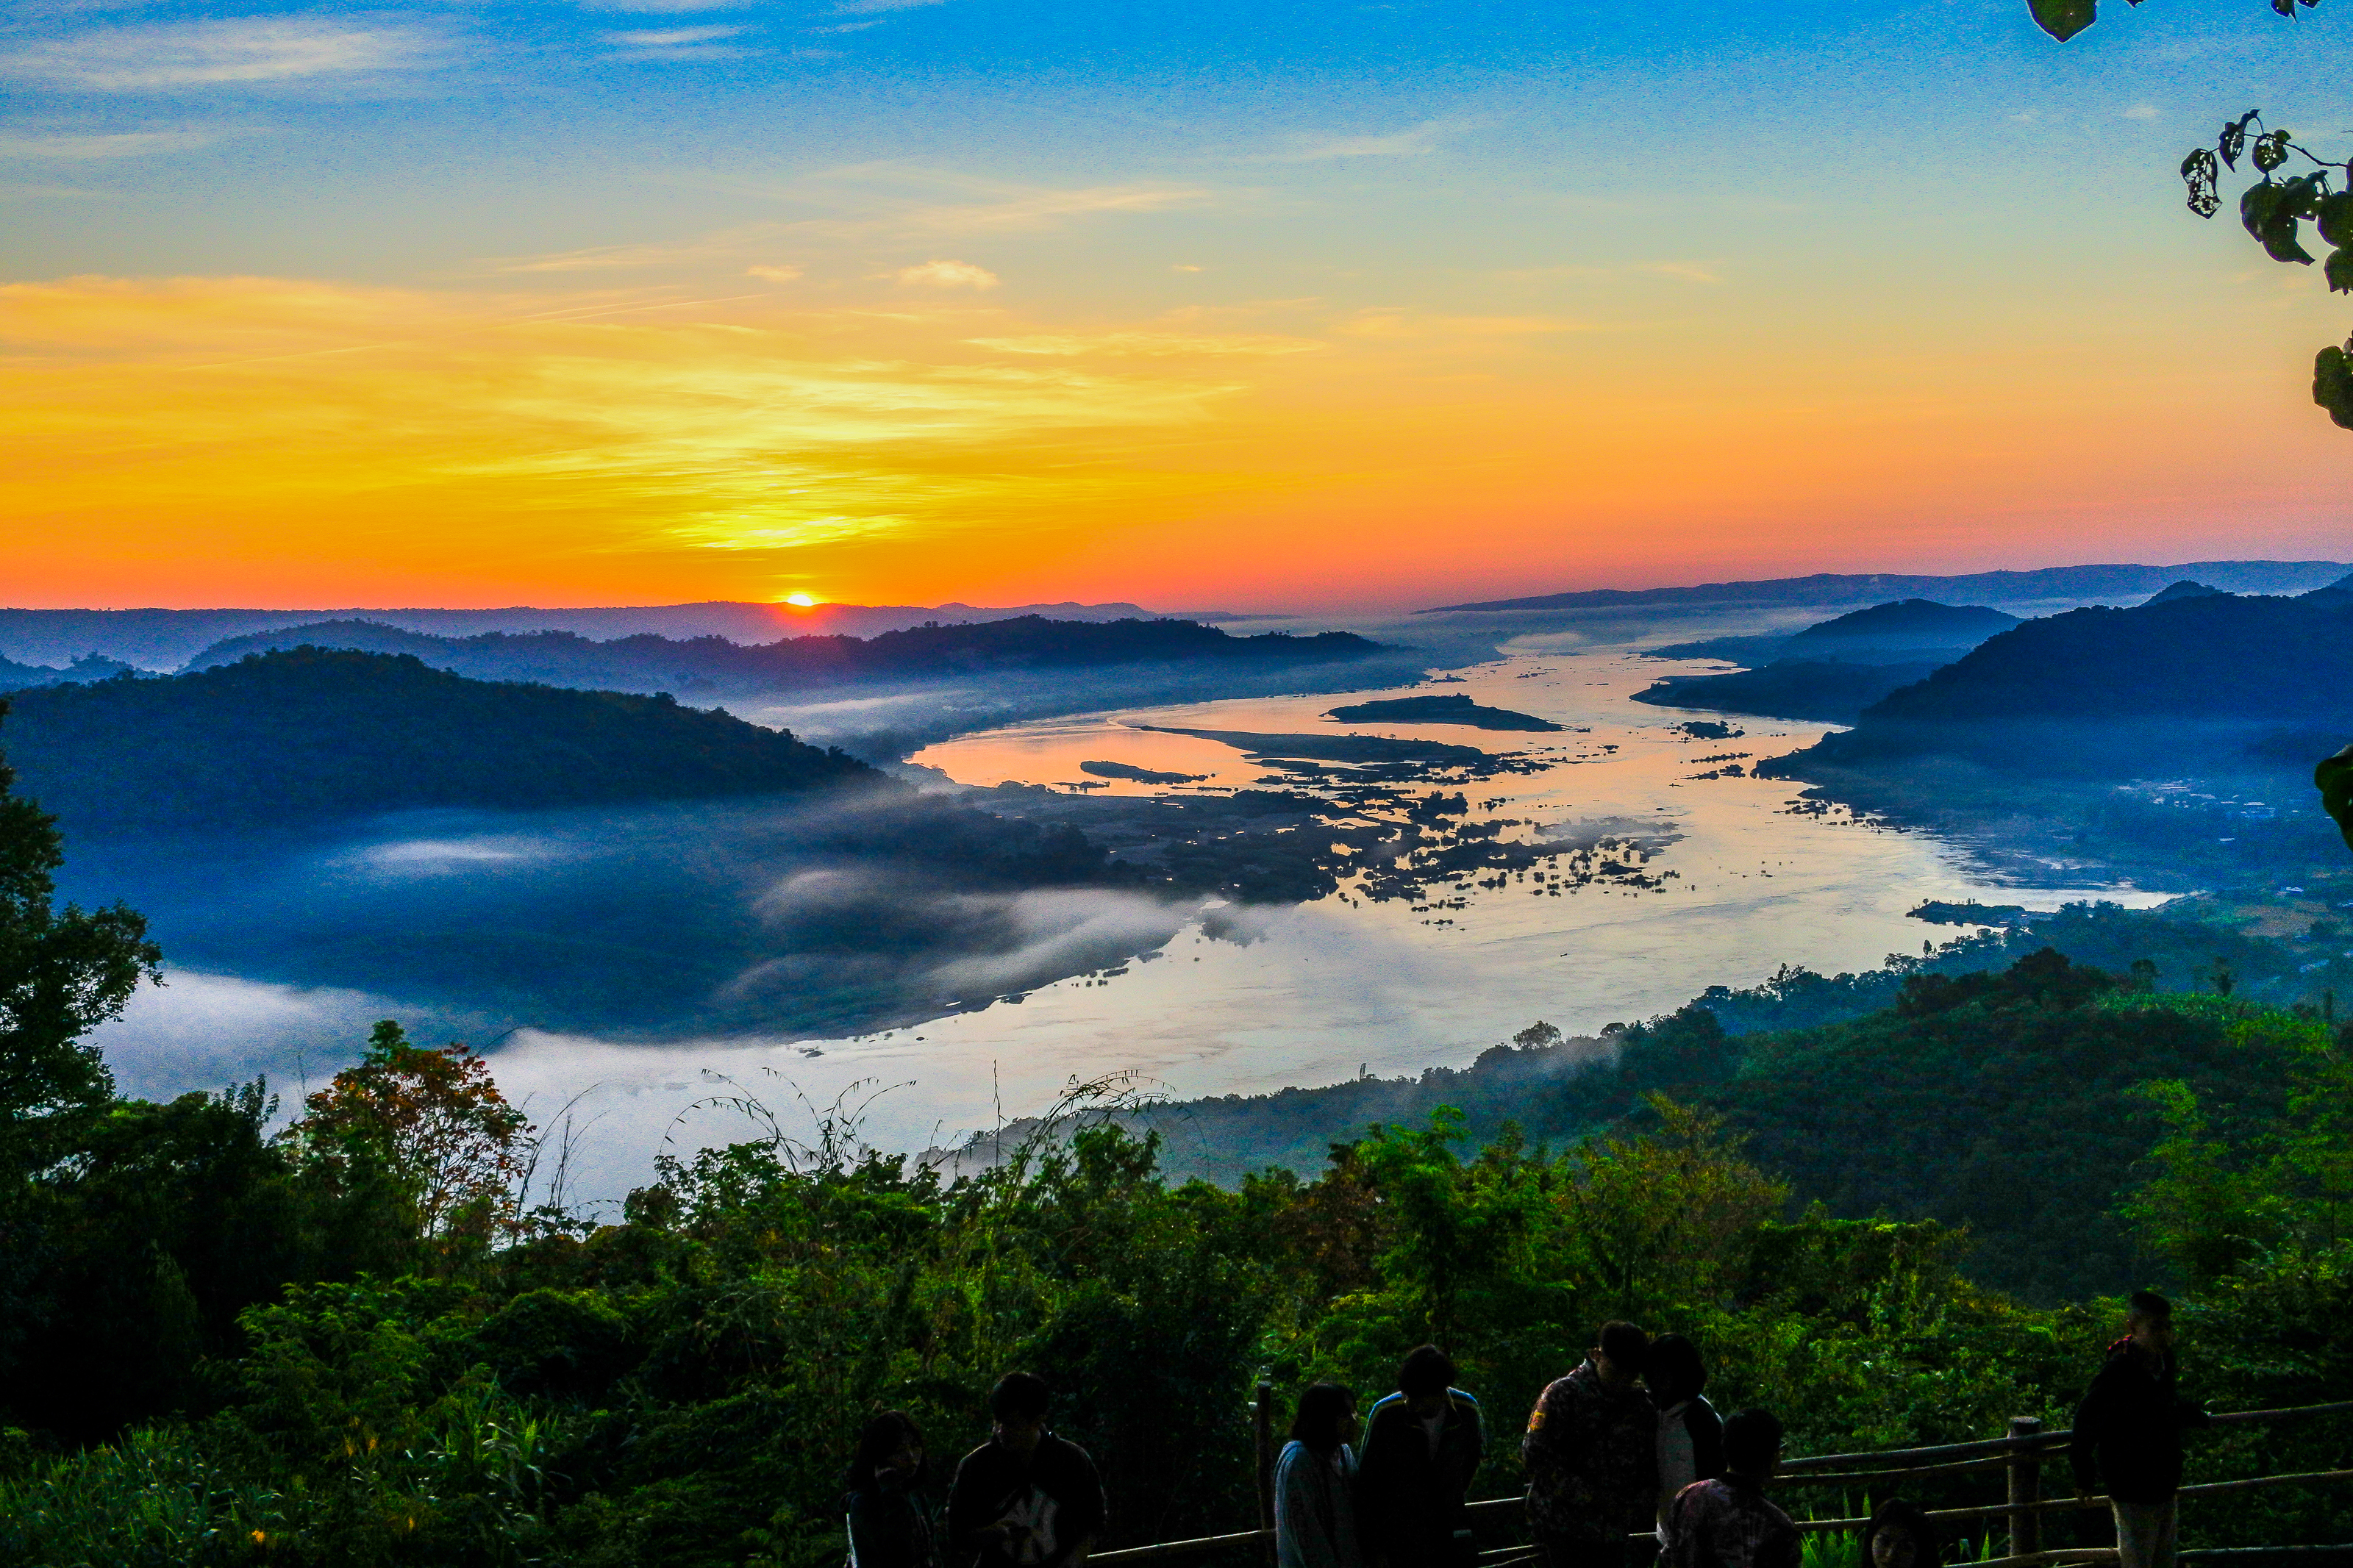
yellow, tourism, sun, life, beautiful, mountain, view, thailand, golden, vacation, park, sky, green, natural, nature, asia, asian, laos, water, morning, outdoor, tropical, sunlight, mekong, background, culture, river, travel, landscape, southeast, natural landscape, cloud, sunrise, atmospheric phenomenon, hill station, horizon, sunset, evening, hill, lake, water resources, tree, wilderness, sea, highland, atmosphere, ocean, dawn, dusk, calm, mount scenery, reservoir, coast, national park, bay, mountain range, afterglow, reflection, loch, world, sound